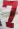
Number: 7